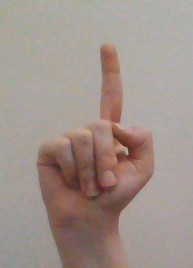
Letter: bb